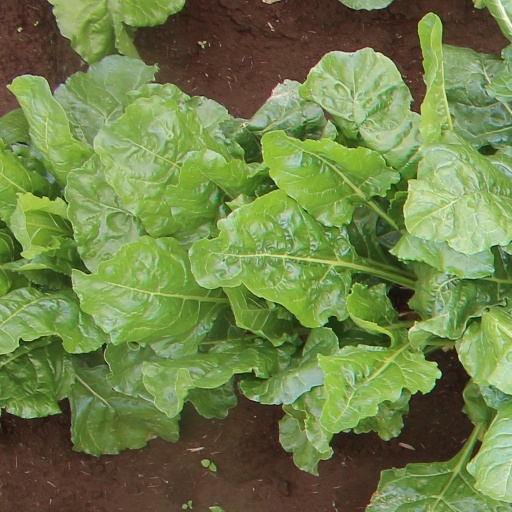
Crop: sugar beet